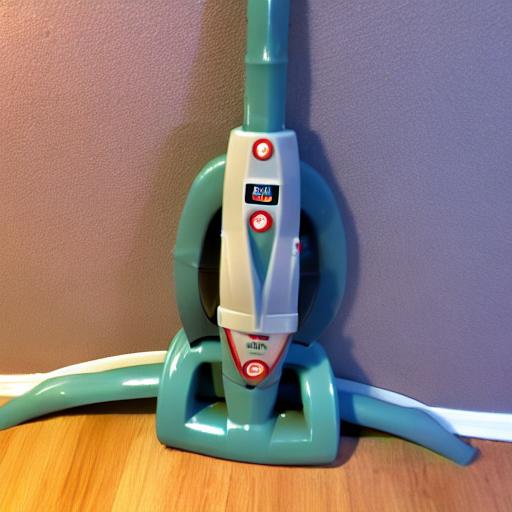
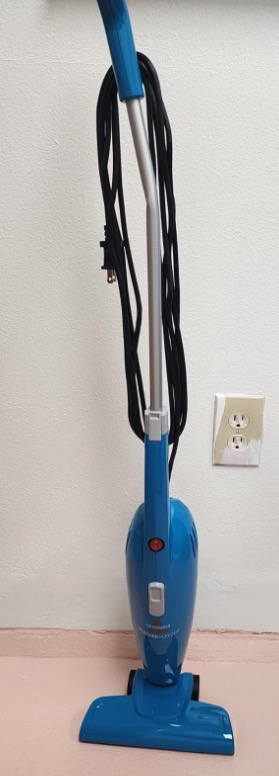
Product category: items_vacuum
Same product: no